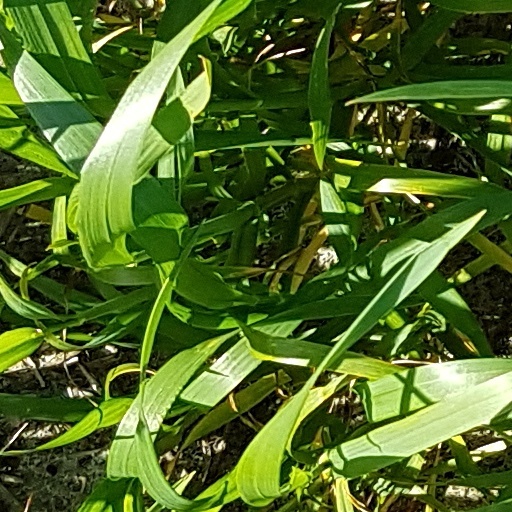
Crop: wheat